North Hillsdale Methodist Church

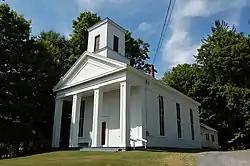

North Hillsdale Methodist Church, also known as North Hillsdale United Methodist Church and Wesleyan Chapel of North Hillsdale, is a historic Methodist church located at North Hillsdale in Columbia County, New York. It was built between 1837 and 1838, and is a one-story, timber-frame building in the Greek Revival style. A steeple and monumental portico were added in 1859, and a mixed use addition was built on the rear in 1959. The portico features four Doric order columns.